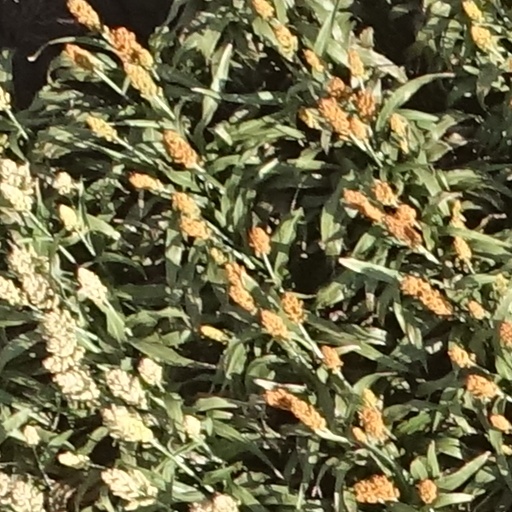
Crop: sorghum